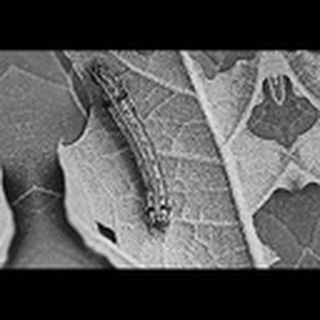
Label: cotton_army_worm